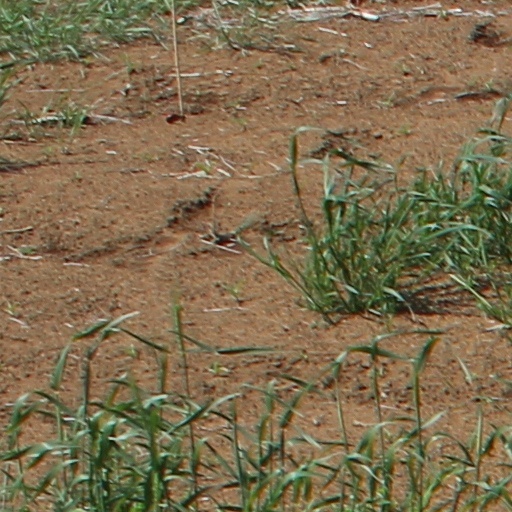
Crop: wheat